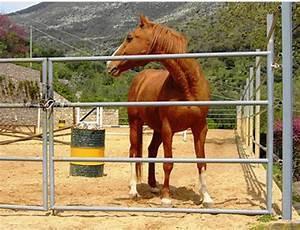
horse